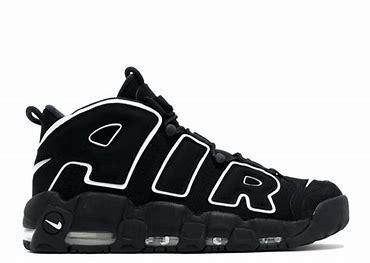
Brand: Nike
Model: Air More Uptempo